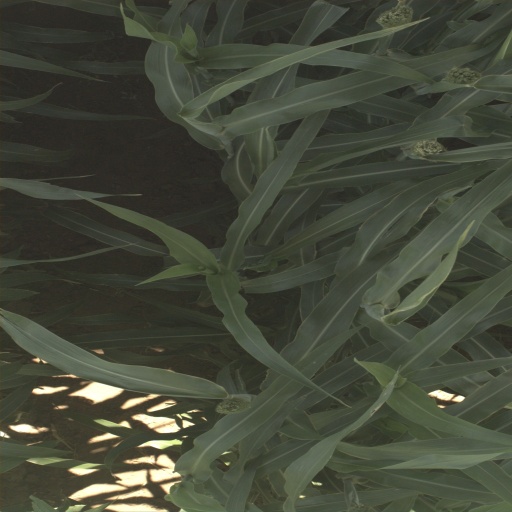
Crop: sorghum